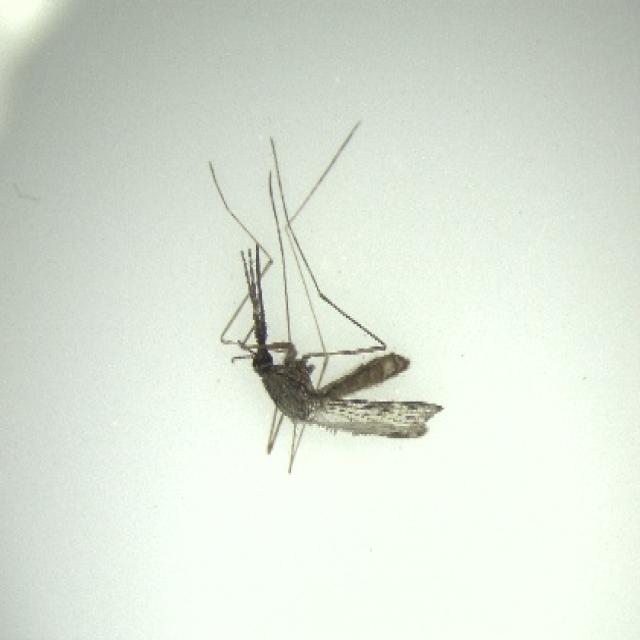
Species: anopheles_sinensis